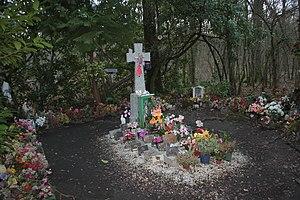
Tombe à la Fille, forêt de Teillay, Fr-35-Teillay.
La Tombe à la fille est une petite tombe située dans le bois de Teillay. Selon les croyances locales serait enterrée là une jeune fille tuée par les Chouans durant la Révolution Française. Elle fait aujourd'hui l'objet d'une grande dévotion dans la région, sa tombe étant régulièrement fleurie. Des vêtements d'enfants sont attachés à la végétation des alentours.